Codd-neck bottle

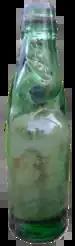
Banta in a Codd-neck bottle

Soon after its introduction, the bottle became extremely popular with the soft-drink and brewing industries mainly in Europe, India and Australasia, though some alcohol drinkers disdained the use of the bottle. One etymology of the term "codswallop" originates from beer sold in Codd's bottles, though this is generally dismissed as a folk etymology.